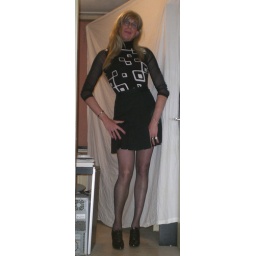
Blond girl in black clothes